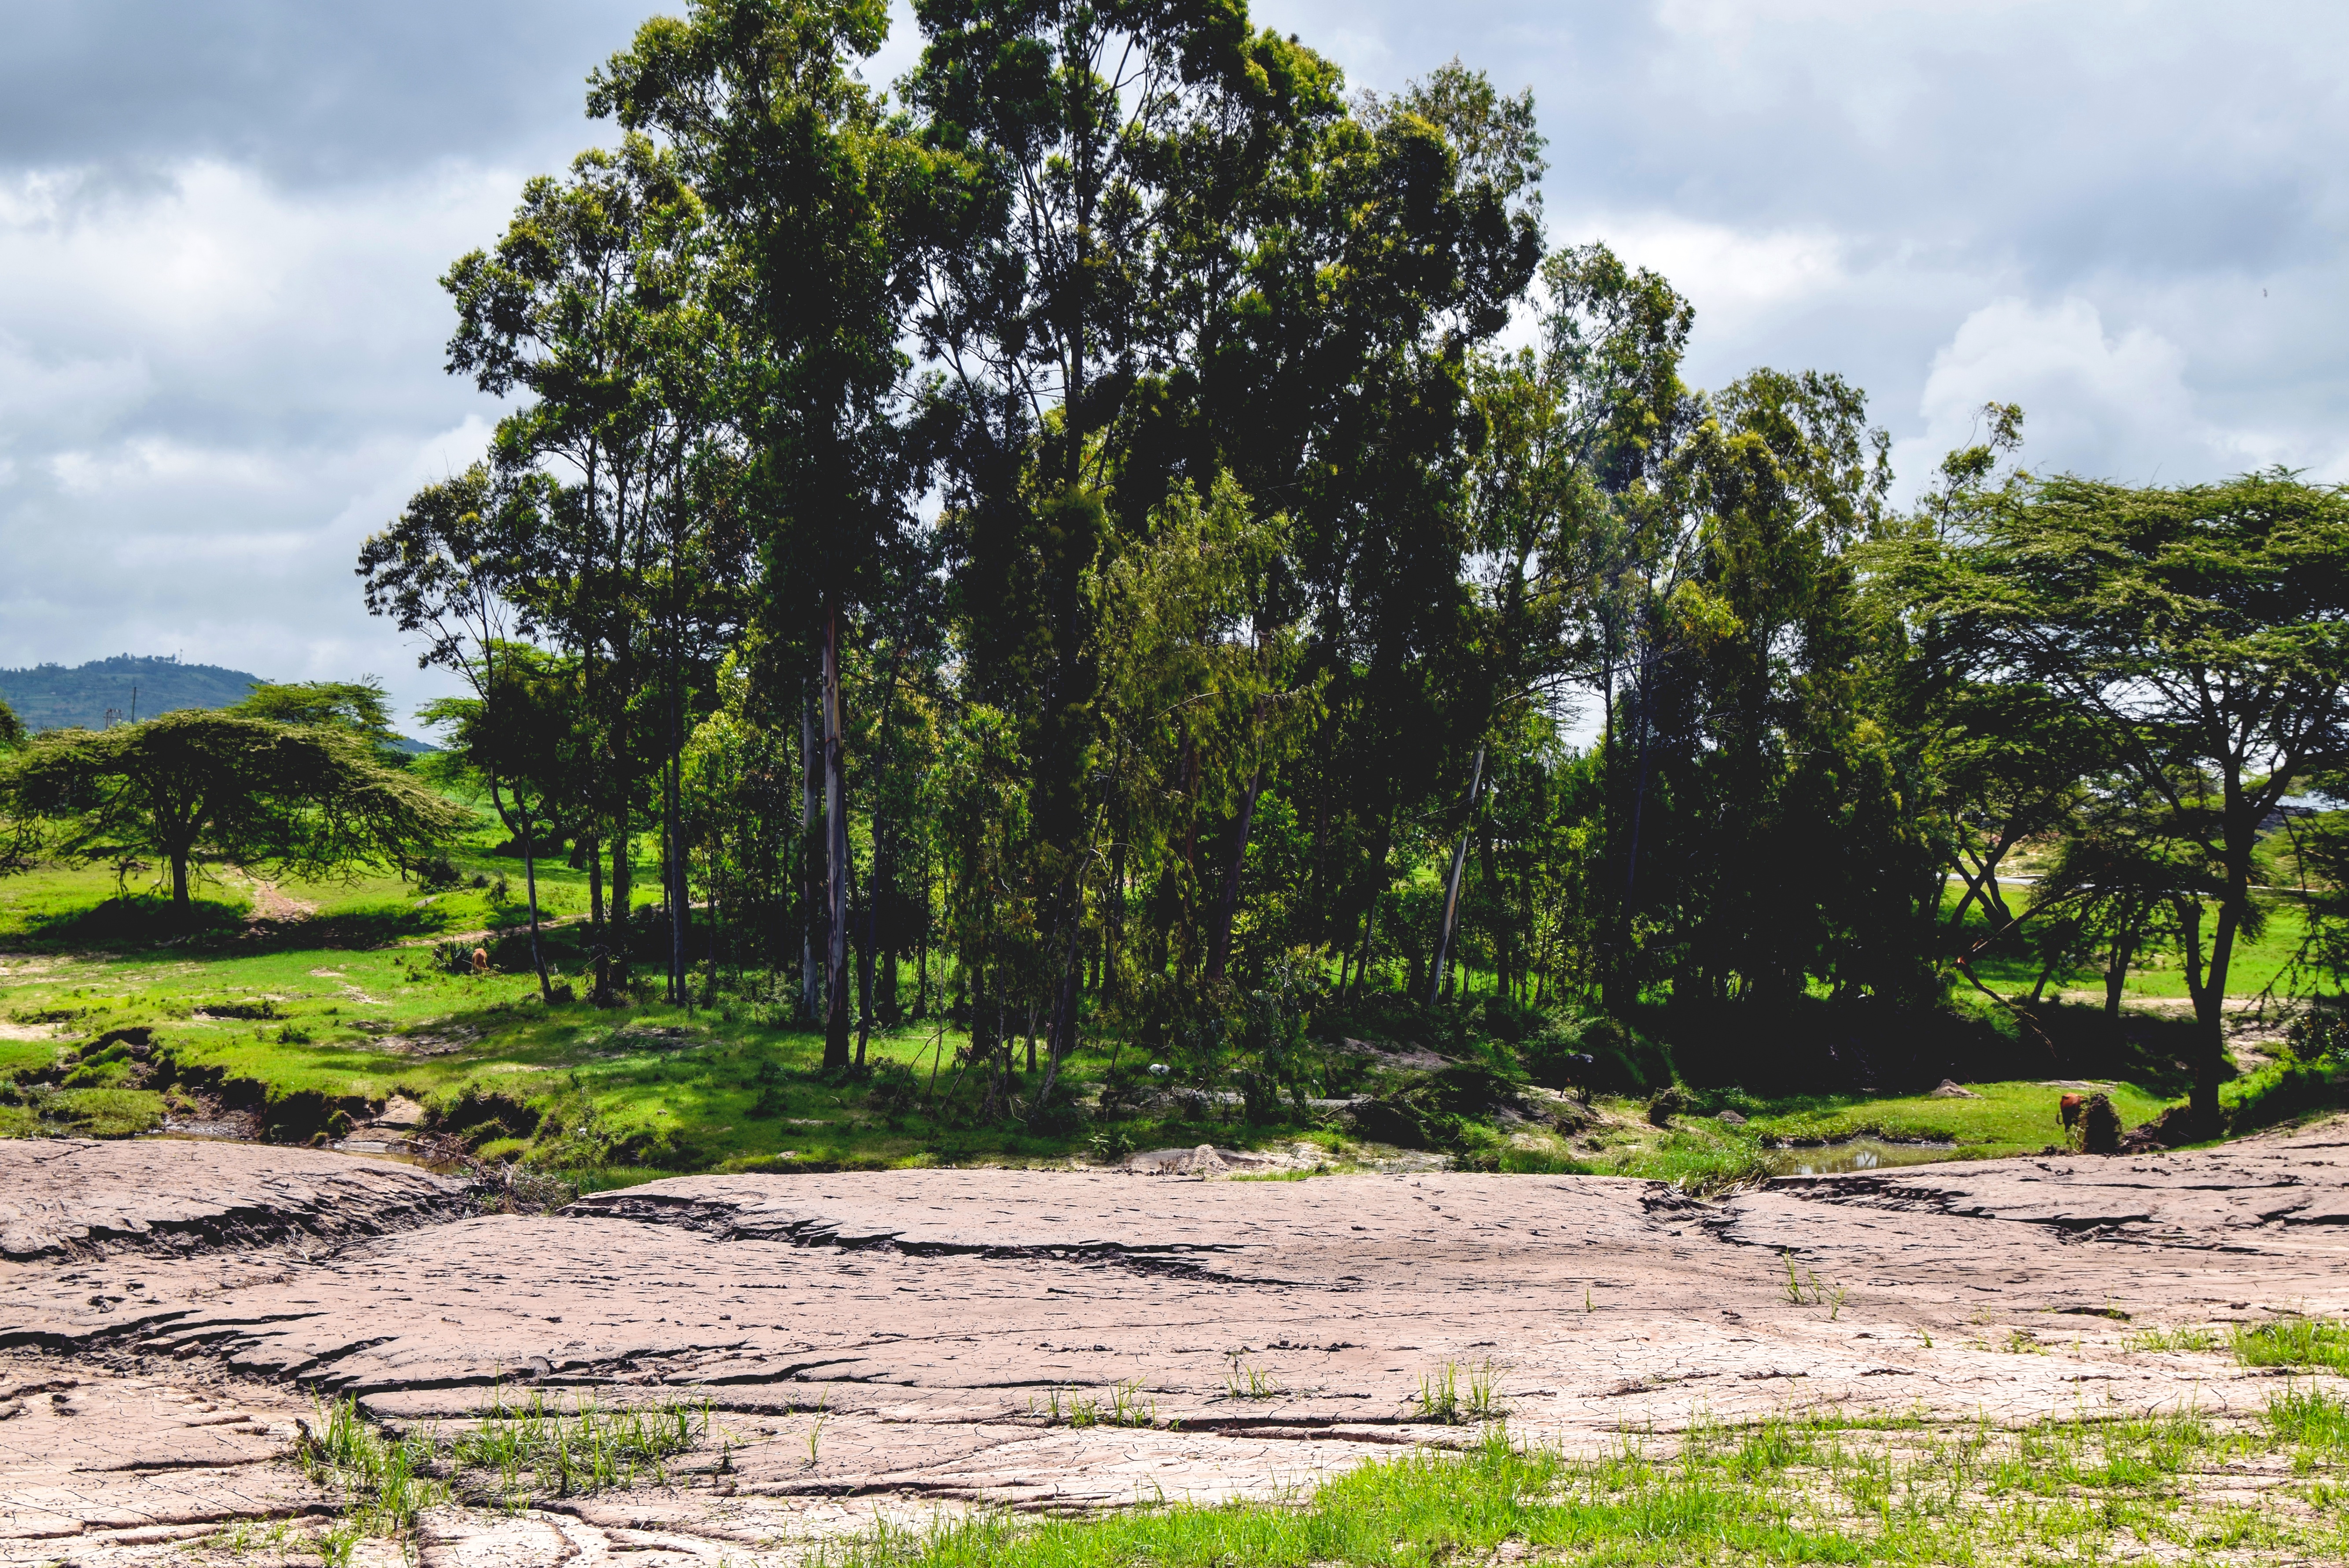
landscape, tree, grass, plant, field, meadow, hill, flower, green, soil, botany, garden, savanna, vegetation, shrub, plantation, ecosystem, rural area, woody plant, land plant